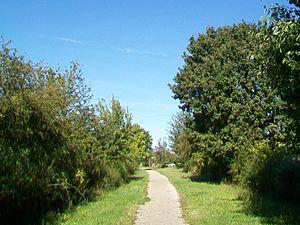
Le tracé de l'ancienne voie ferrée Verberie - Estrées près de Longueil-Sainte-Marie, entre le hameau de Rucourt et le bourg.
Longueil-Sainte-Marie est une commune française située dans le département de l'Oise en région Hauts-de-France.